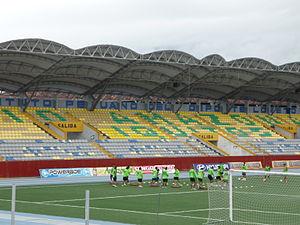
Le stade Max Augustín est le stade de football principal de la ville péruvienne d'Iquitos. Il fut inauguré en 1942.